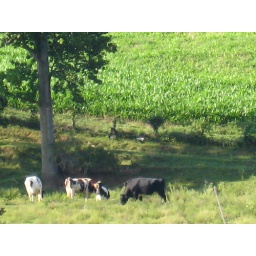
bulls + cows in a pasture = calves in 9mths